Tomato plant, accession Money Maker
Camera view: horizontal (90 deg, fisheye); turntable rotation: 330 degrees
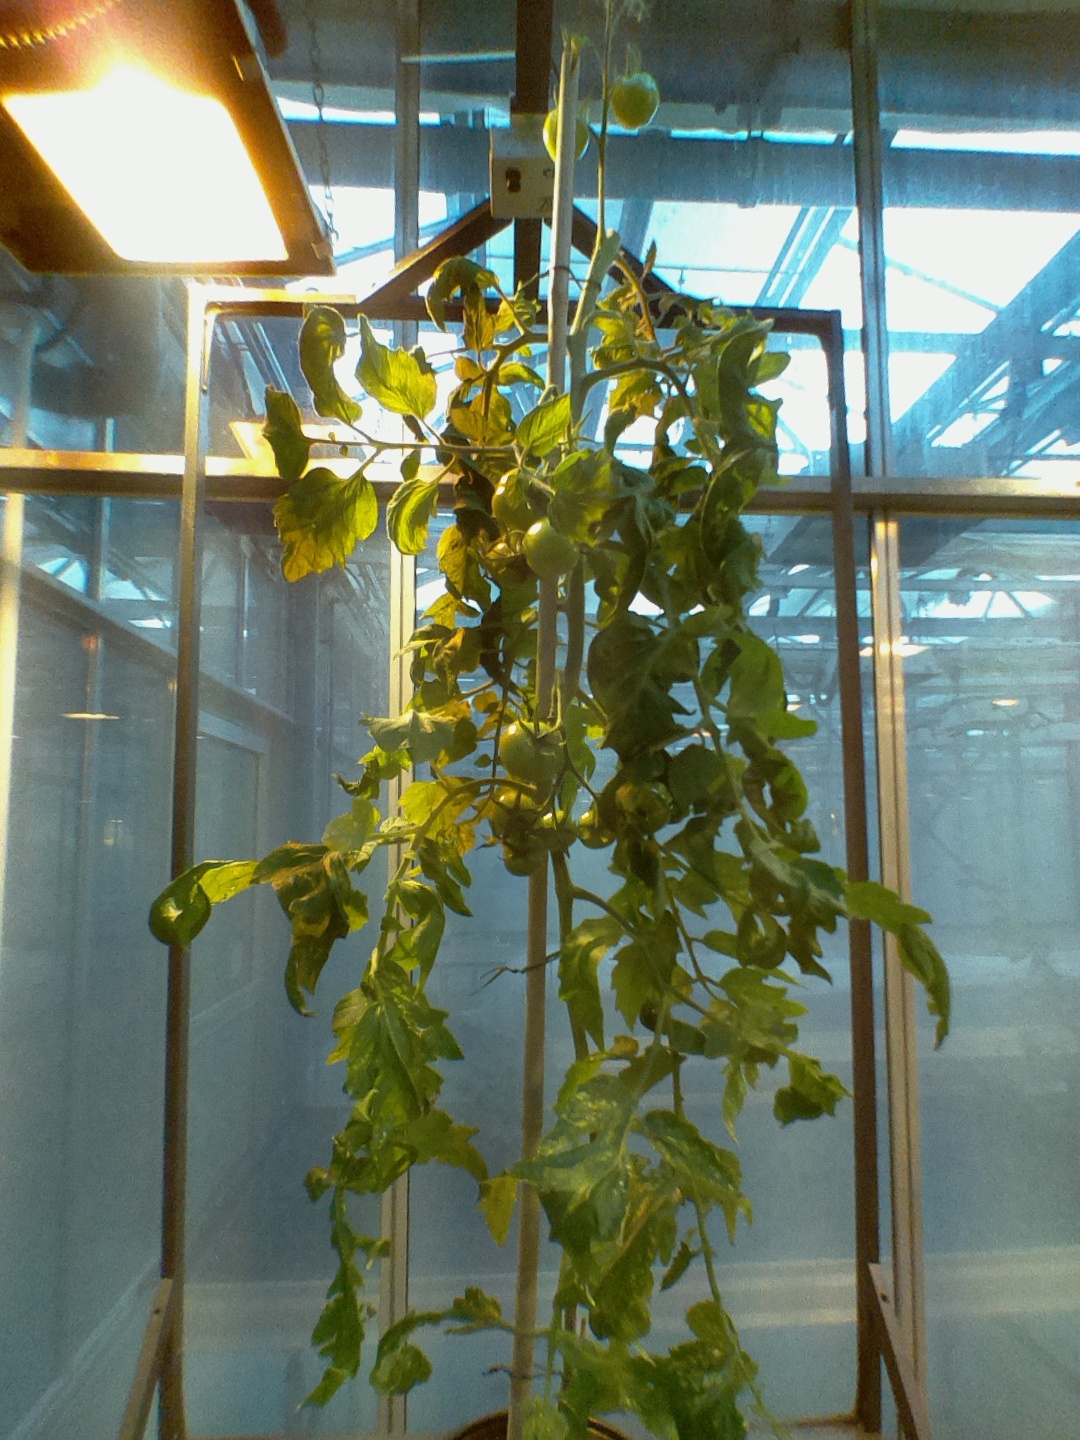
BBCH growth stage 78: 80% -90% of final fruit size